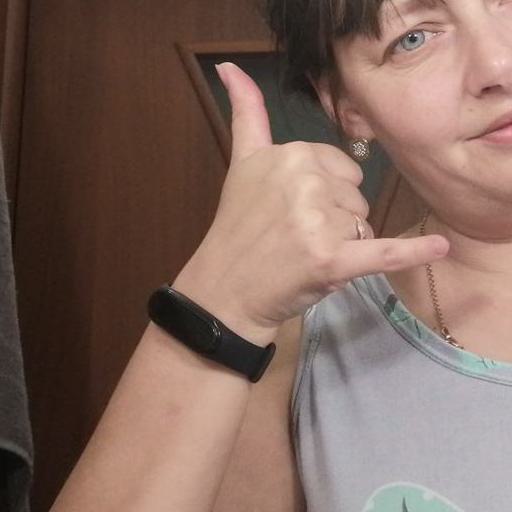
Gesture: call